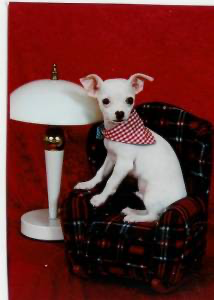
Animal: dog
Breed: chihuahua